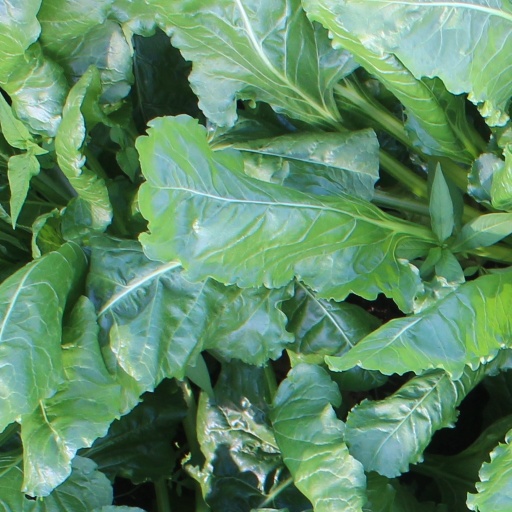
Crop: sugar beet